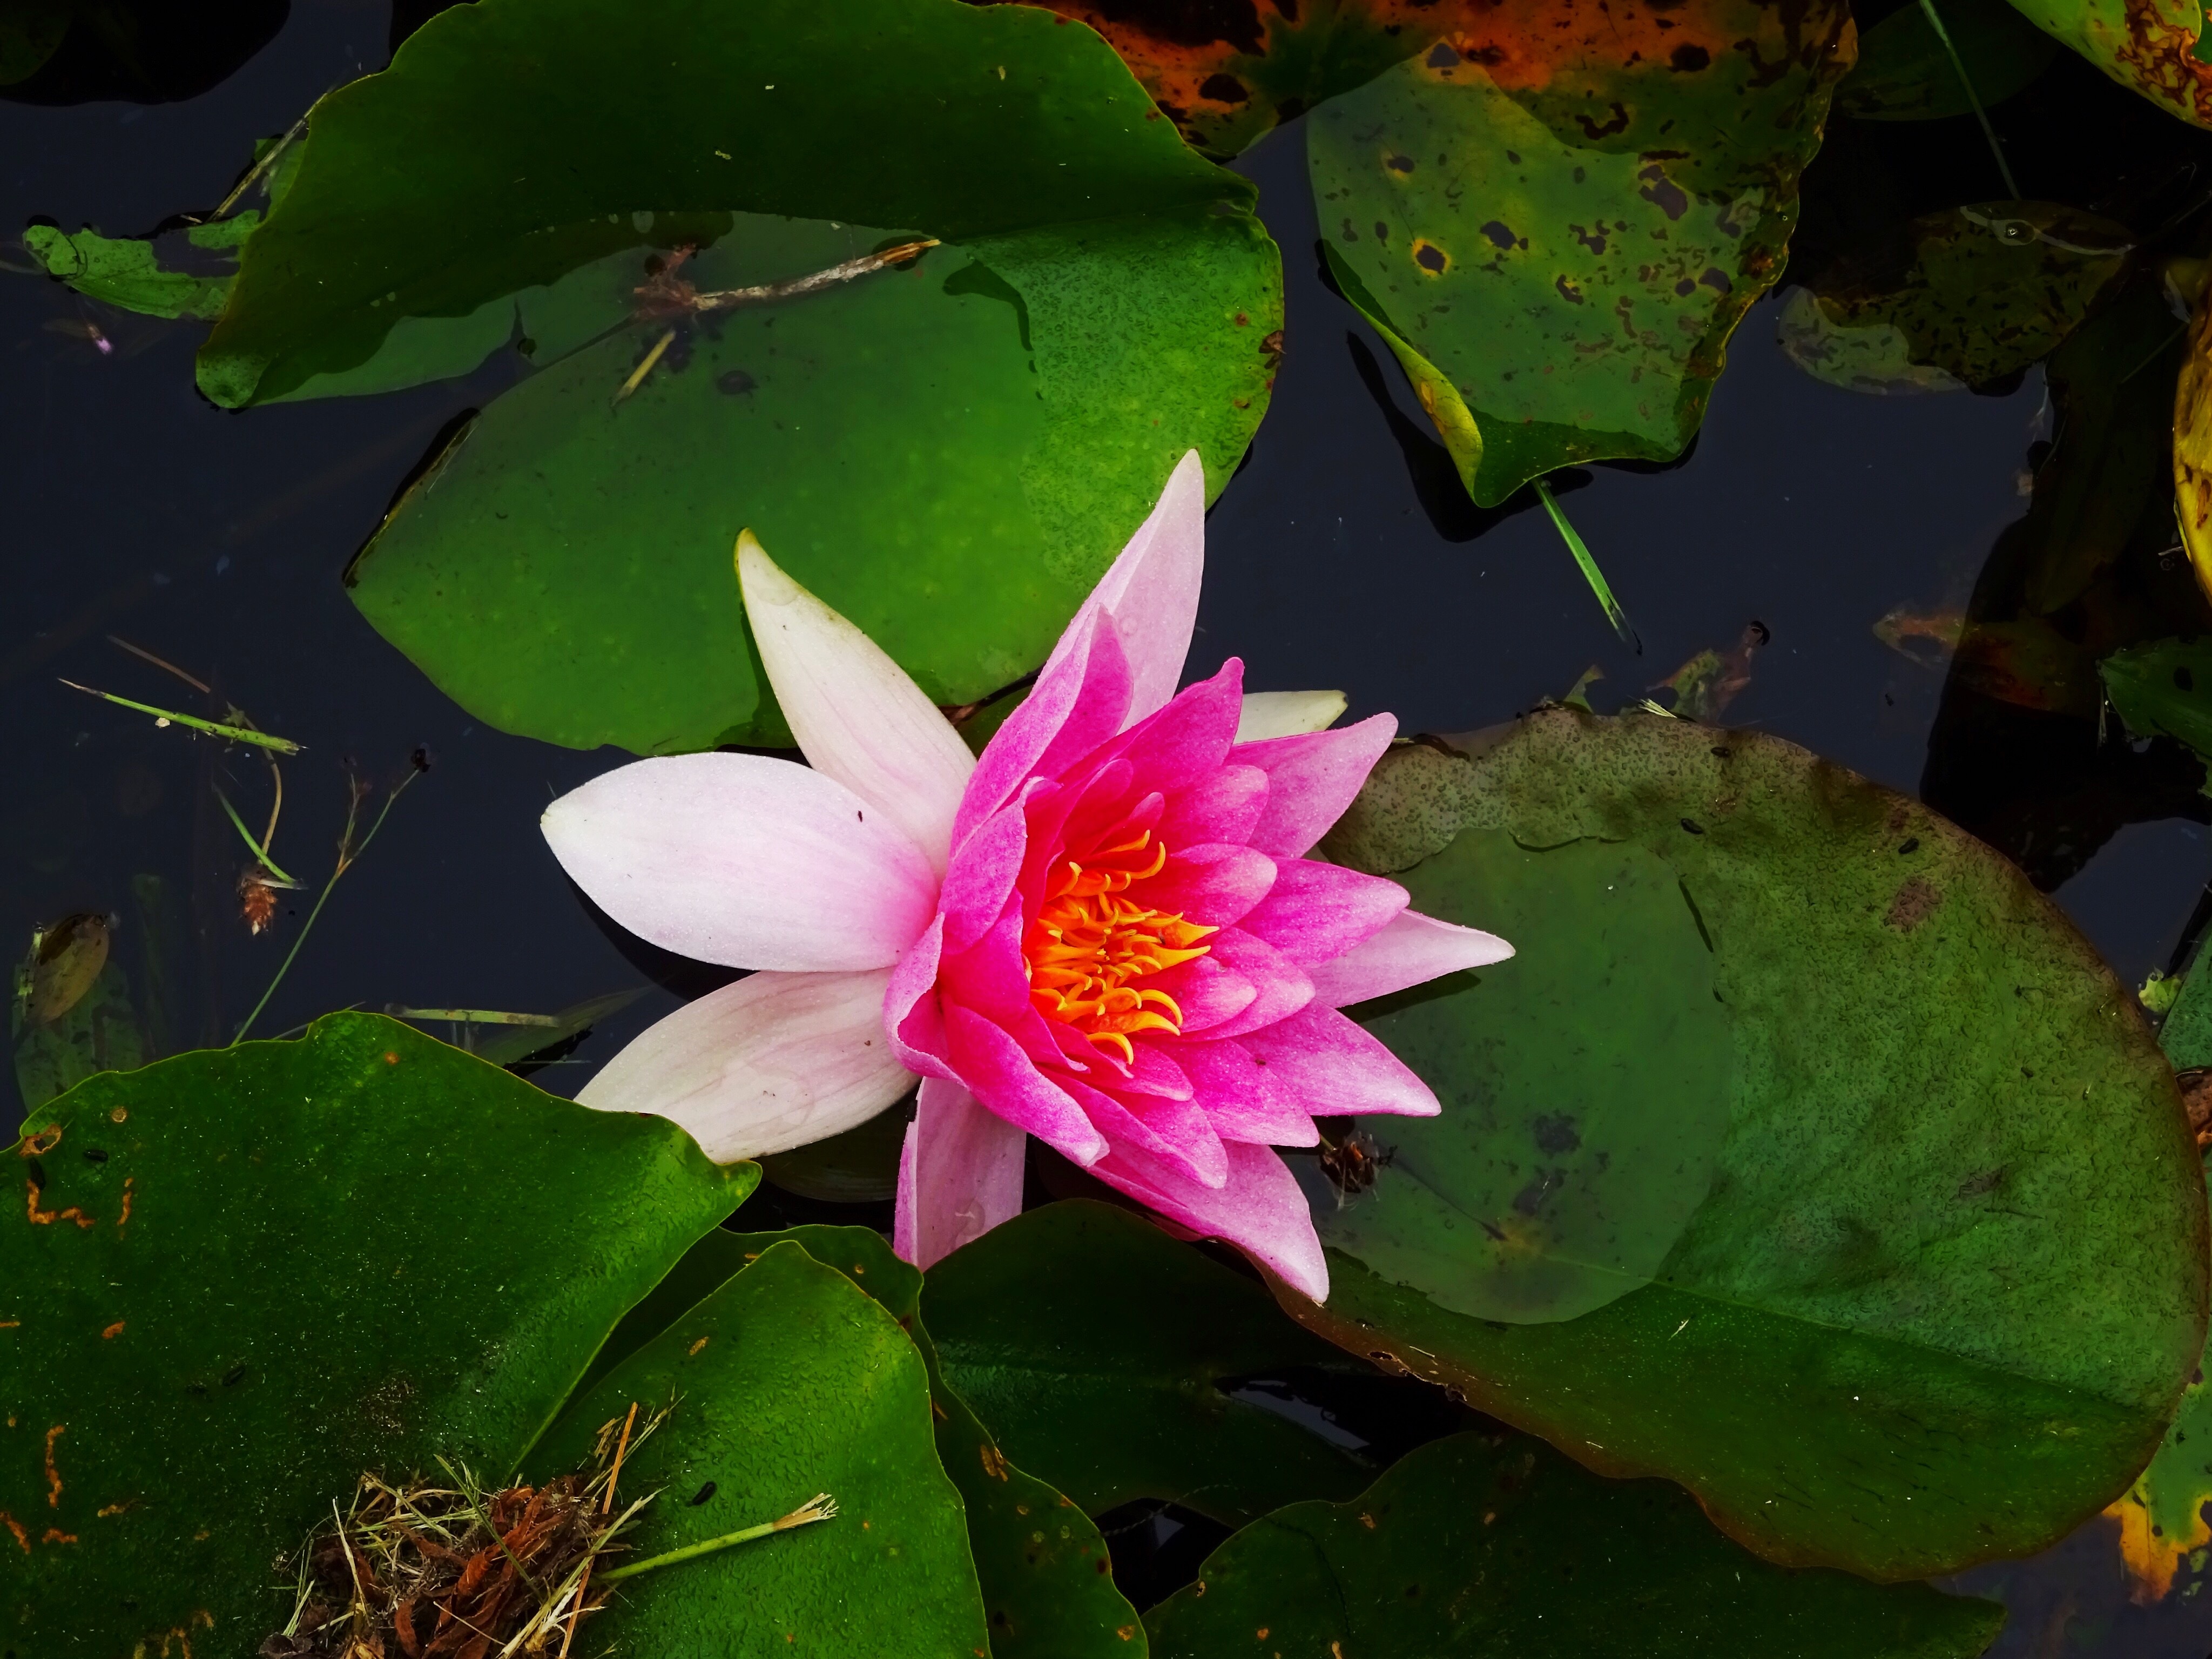
nature, plant, leaf, flower, petal, green, botany, sacred lotus, aquatic plant, flora, lotus, macro photography, flowering plant, land plant, lotus family